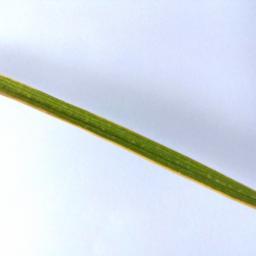
Label: Rice___Healthy